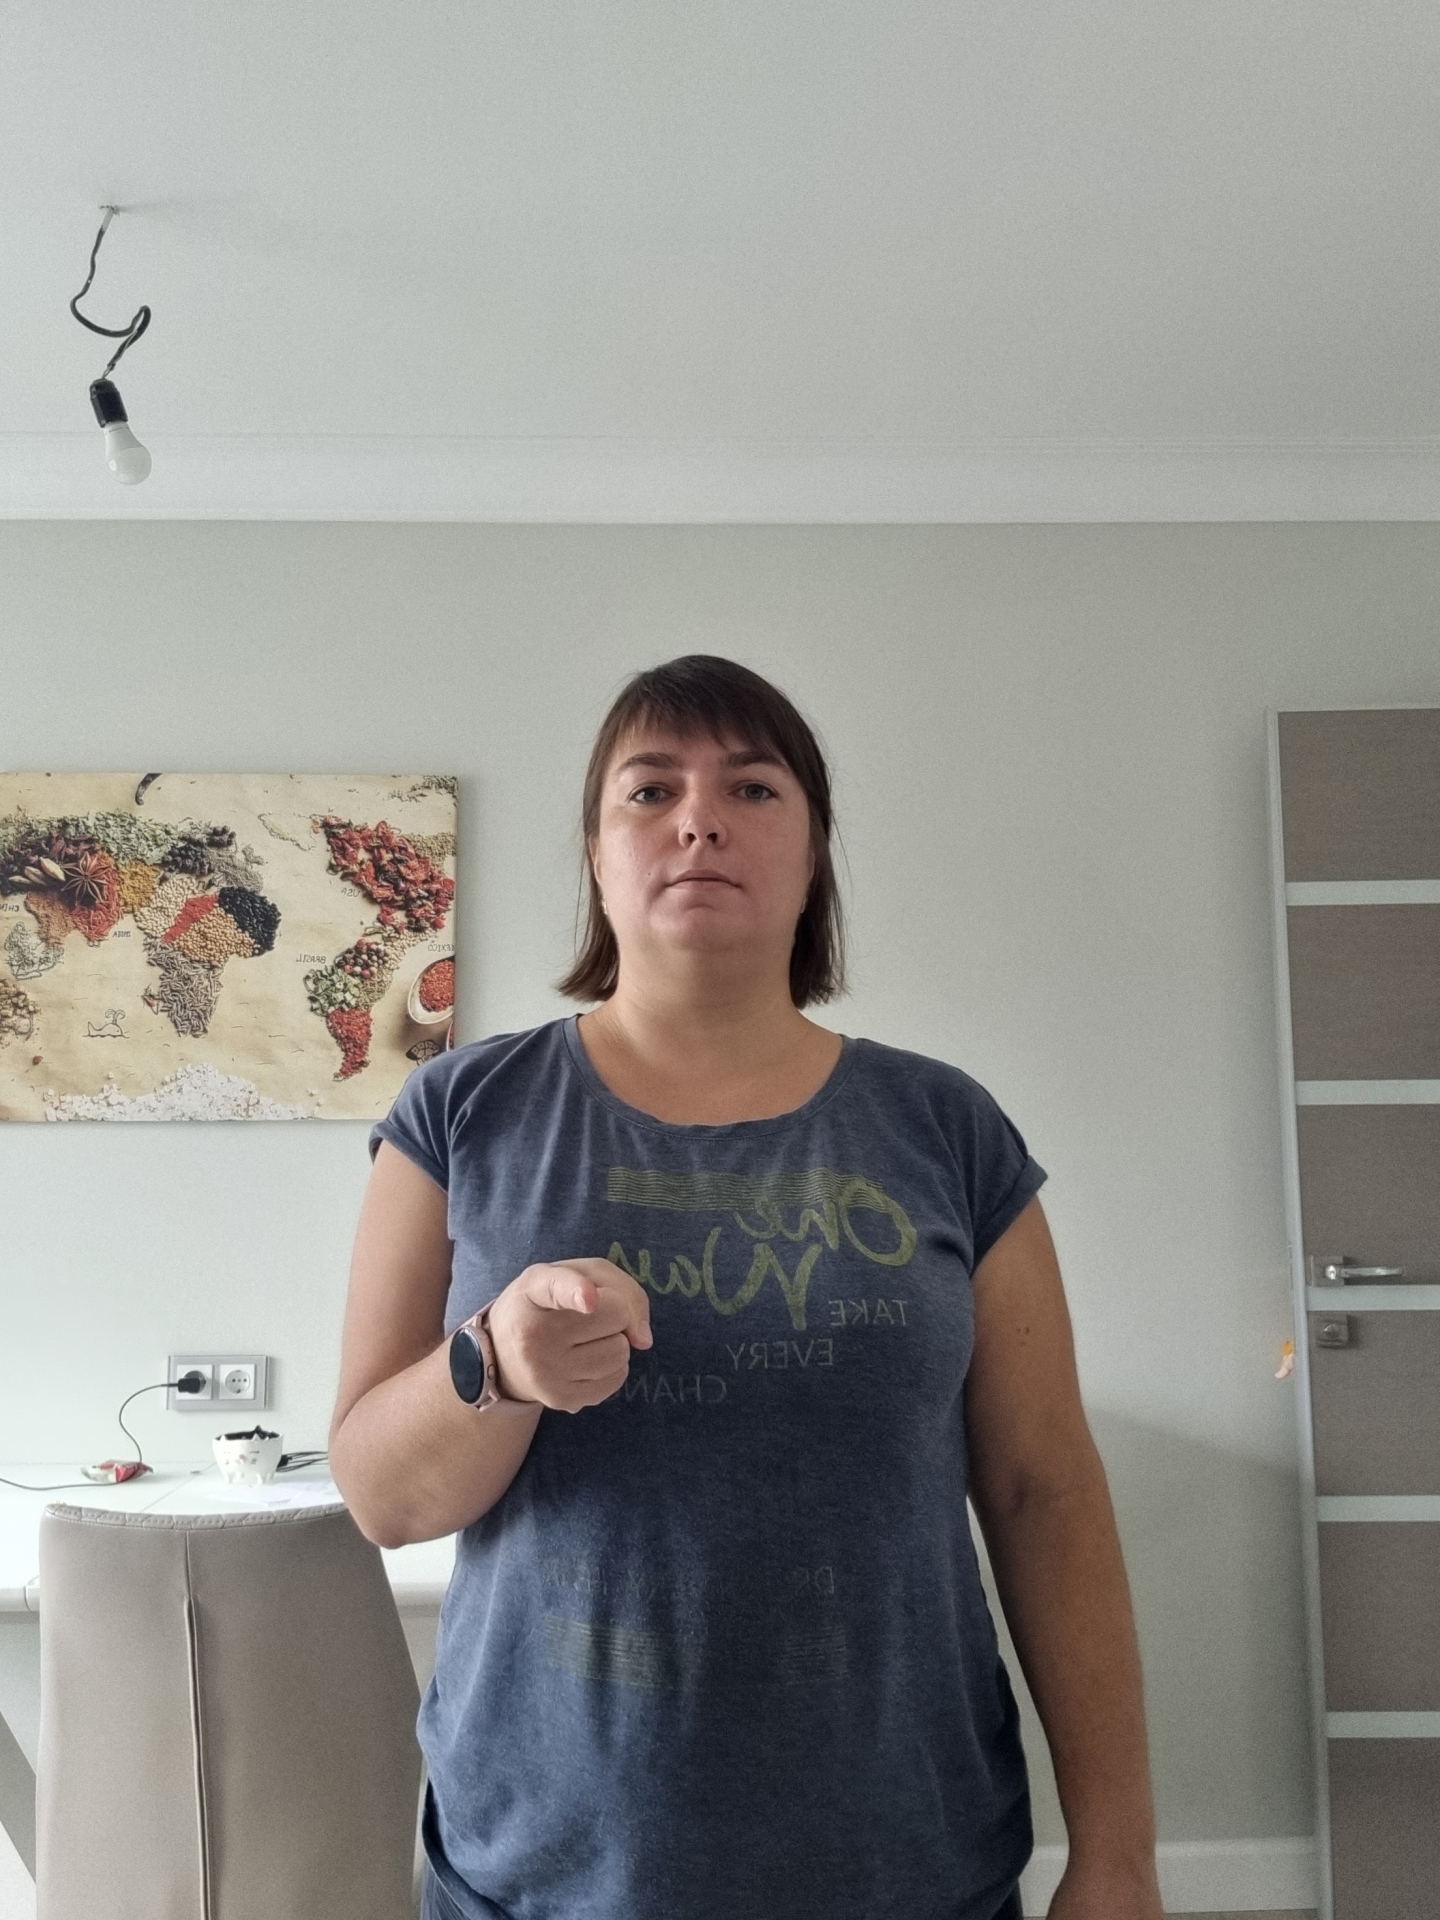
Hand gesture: point